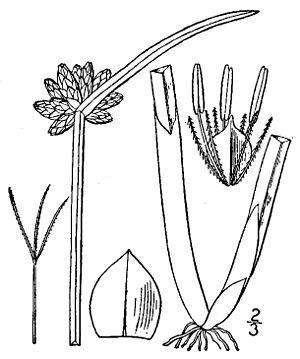
Le scirpe mucroné ou scirpe à feuilles mucronées est une plante semi-aquatique vivace ou annuelle du genre Schoenoplectus, de la famille des Cyperaceae.